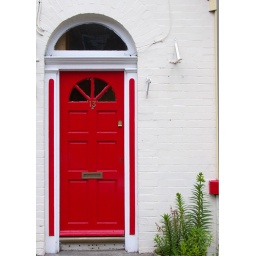
Nice red door in a street full of plants.